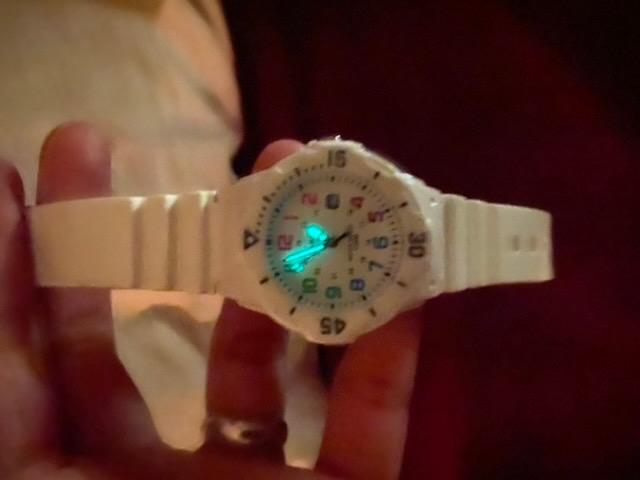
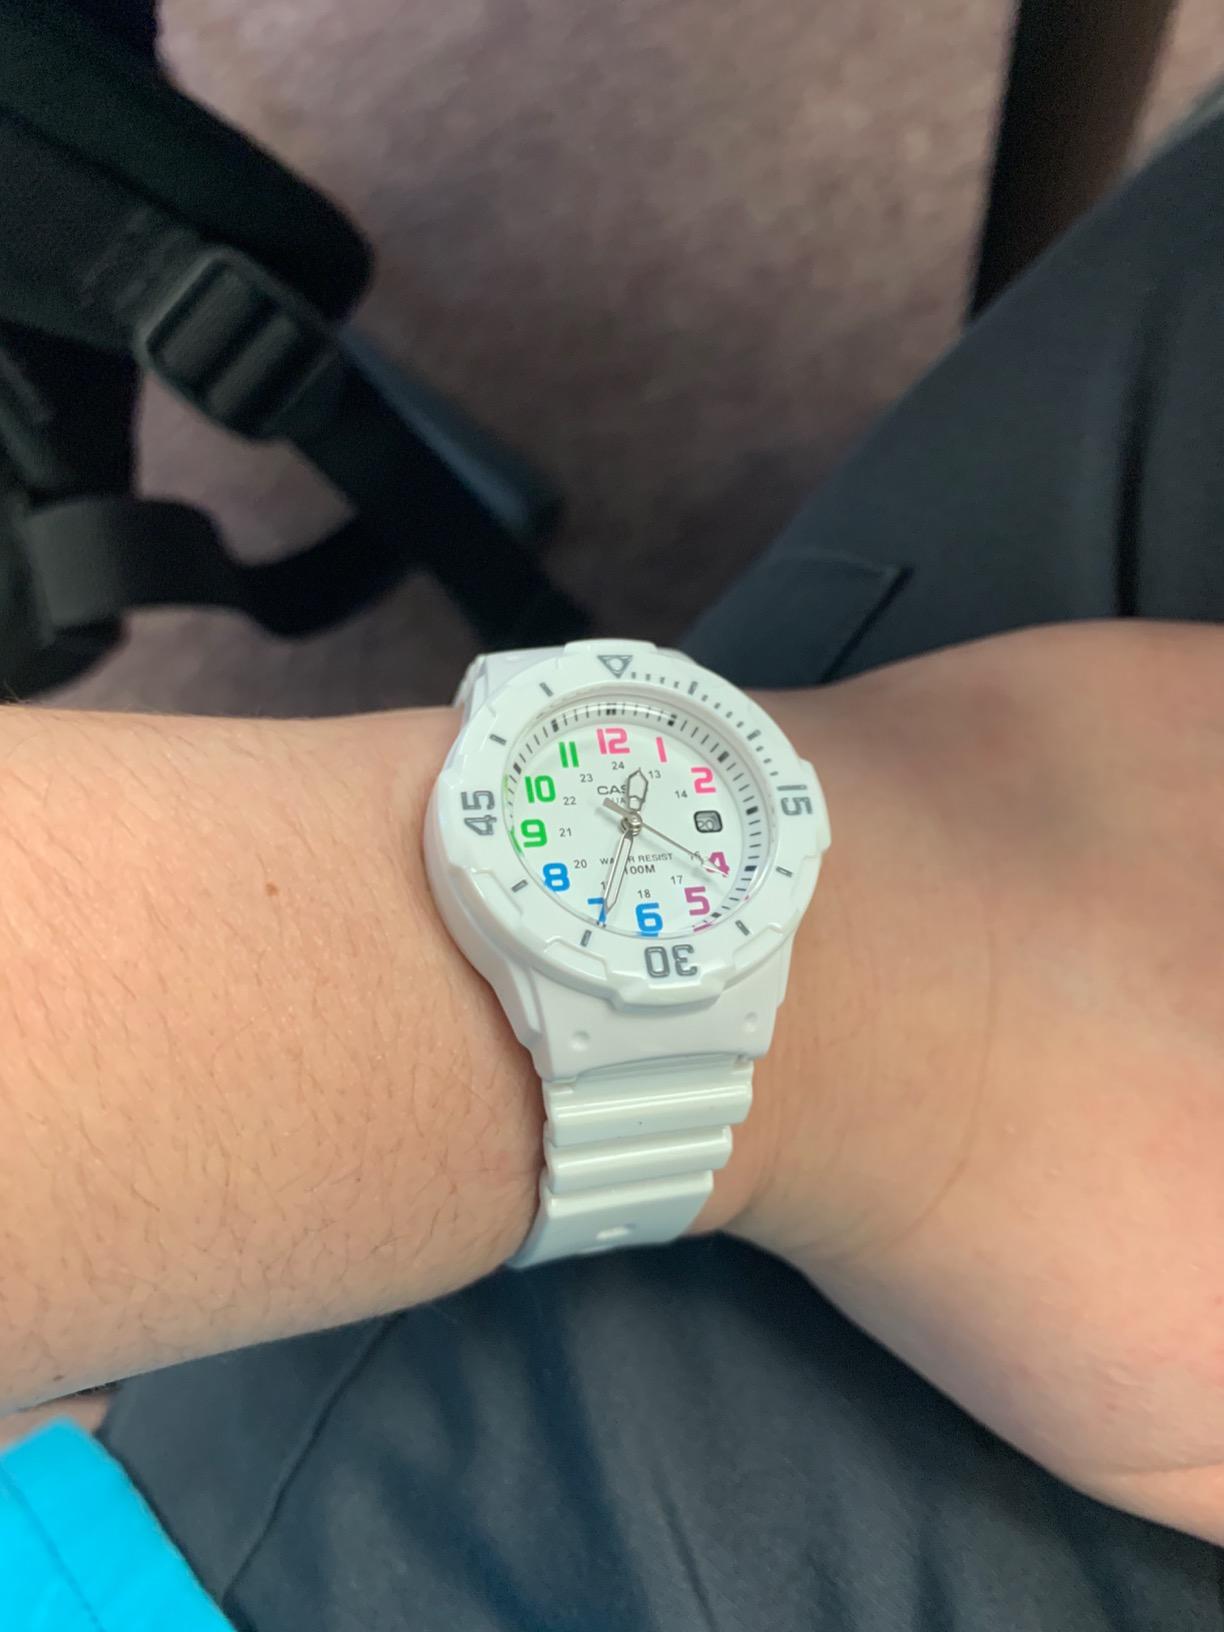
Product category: accessories_watch
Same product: yes